Antipope Clement VII

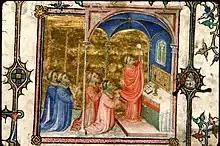
14th century miniature depicting Clement VII celebrating mass

On 29 November 1378, Clement was excommunicated by Pope Urban VI. Coupled with the expectation of succeeding to Queen Joanna, Clement incited Louis I, Duke of Anjou, the eldest of the brothers of Charles V, to take arms in his favour. These tempting offers gave rise to a series of expeditions into Italy carried out almost exclusively at Clement's expense, in the first of which Louis went to war with some 40,000 troops. The campaign was unsuccessful: Louis suddenly died at Bisceglie on 20 September 1384. Still, these enterprises on several occasions planted Angevin domination in the south of the Italian peninsula, and their most decisive result was the assuring of Provence to the dukes of Anjou and afterwards to the kings of France. After the death of Louis, Clement hoped to find equally brave and interested champions in Louis' son and namesake Louis II of Anjou, to whom he donated the larger part of the Pontifical States. Clement then tried to ally with Louis I, Duke of Orléans, the brother of Charles VI; with Charles VI himself; and with John III, Count of Armagnac. The prospect of his brilliant progress to Rome was ever before Clement's eyes; and in his thoughts force of arms, of French arms, was to be the instrument of his glorious triumph over his competitor.